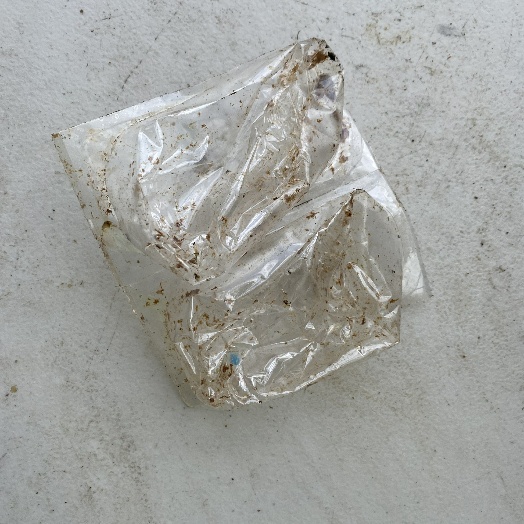
Label: plastics